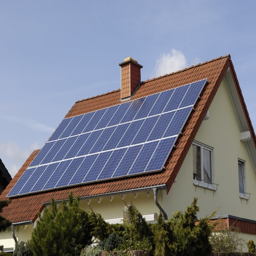
a house with solar panels covering the roof .